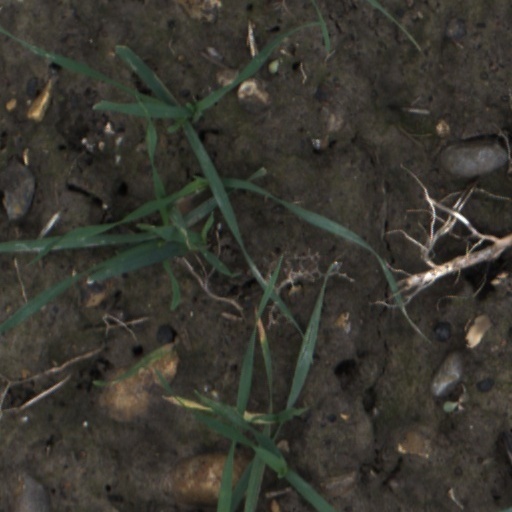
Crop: wheat